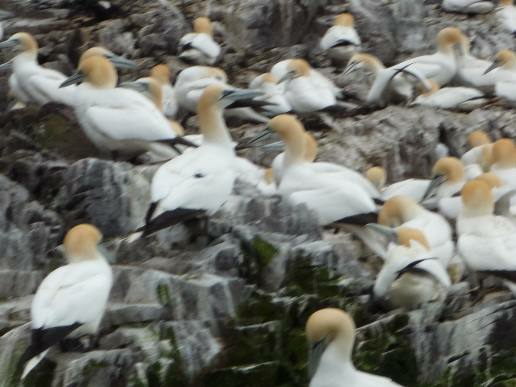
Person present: No